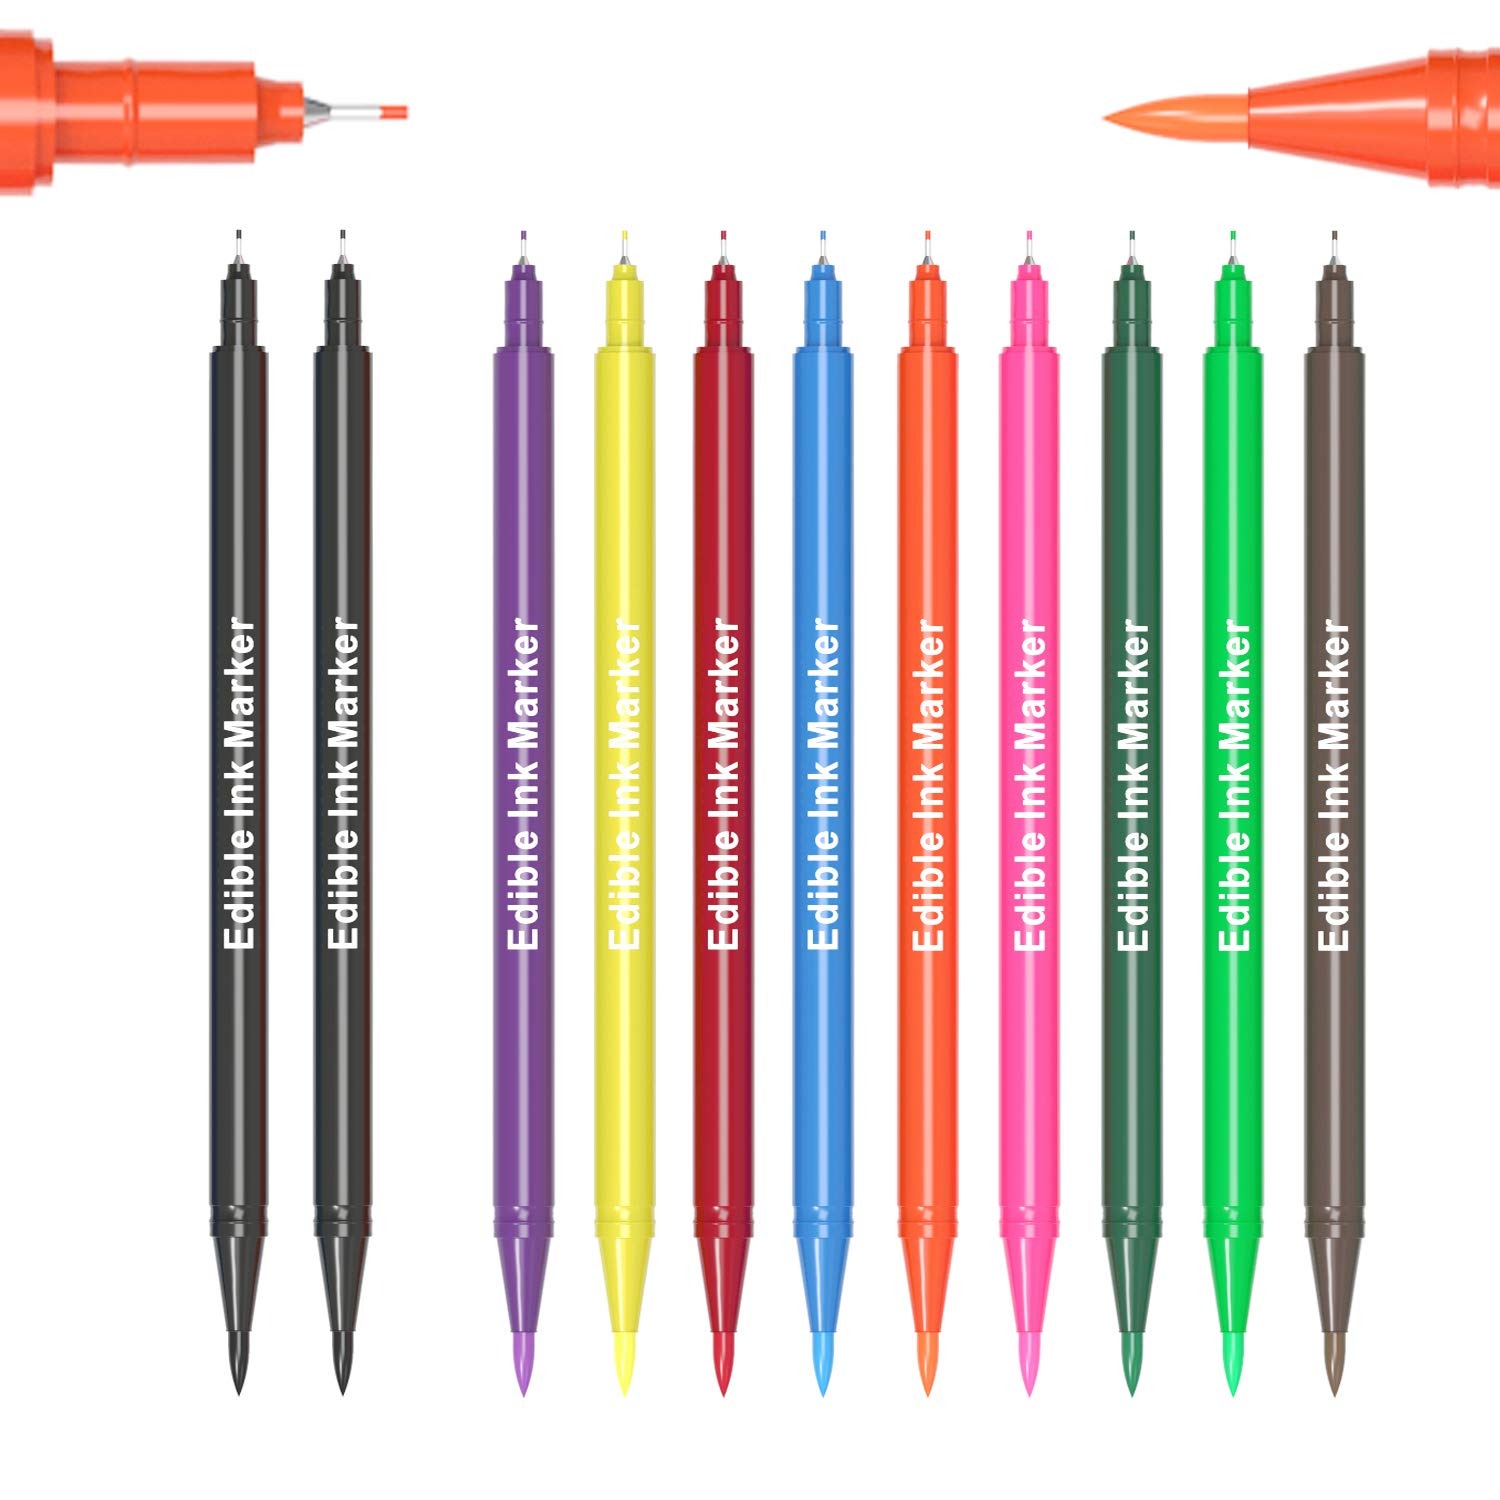
Item Name: Edible Markers, 11Pcs Ultra Fine Tip(0.5mm) Food Coloring Pens, Double Sided Food Grade Gourmet Writers for Cake,Cookie,Fondant Decorating,Painting,Drawing,Baking,10 color by Edibleink
Bullet Point 1: [New Dual Tips] Super Thin Nib(0.5mm) and Flexible Thick Nib!
Bullet Point 2: [Longer Writing Life] 30% More Ink. More Creation, More Fun!
Bullet Point 3: [11pcs with 10 Color] 2pcs Black inside! 10 Bright Color!
Bullet Point 4: [Edible and 100% safe] Food Grade Edible Ink! Tasteless! Non-toxic! Vegan&Gluten Free！
Bullet Point 5: [Widely Use] Edible Marker can be used on most of smooth dry surface. Including Fondant,Cookies,Frostings,Dried Royal Icing, Marshmallows,Donuts,Pastries and more.(Not suitable for wax surface)
Product Description: NEW Double Sided EdibleInk Food Coloring Pen, Set of 11pcs with 10 Colors(2pcs Black inside).<br>All-Round Upgrade:<br>1. New Fine Nib is Super Thin (0.5mm) - Perfect for precise outlining, letter and small intricate patterns. <br> 2. Ink Content Increased by 30% - Much longer writing life, more creation, more fun.<br> 3. Pen Size Increased by 10% - More comfortable for long time writing and coloring. <br> 4. Different Caps for 2 side - Easy to recognize the fine and thick nib;<br> Double Ended: - Super Fine Point and Flexible Thick Brush <br> Pen Length: - 7.4 Inch / 19cm <br>Package include: - 11pcs with 10 colors. (2pcs Black inside) <br> Edible Ink:- 100% safe and edible. Tasteless! Non-Toxic! Vegan;Gluten Free<br> Exp. : - On the label<br> Ingredients: Water, Propylene Glycol, Glycerine, May Contain FD;C Blue 1 (E133), FD;C Red 3 (E127), FD;C RED 40 (E129), FD;C Yellow 5 (E102), FD;C Yellow 6 (E110), Citric Acid, Sodium, Benzoate (Preservative) <br> Useage: Pens Could Used on fondant, cookies, gum paste, frostings, icing, pastries, donuts, petit fours, marshmallows, fruits, vegetables and more!<br> And also be used on most smooth dry food surfaces like crackers, bagels, pita chips, wafers or even hard cheeses. <br> Pens are ideal for Bakery, School, Home Baking;Daily Life, Kids Play, Birthday, Party, Holiday, Wedding, Anniversary..and more! <br>Warm Reminder: <br>Does not write well on the soft or wax surface. Just like chocolate, candy melt, Ice cream. <br>After using, wipe and clean nib with a damp paper towel.Replace caps after drying and store in a cool and dry place for next time use.
Value: 11.0
Unit: Count

Price: 23.7